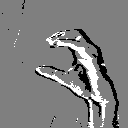
ASL letter: c